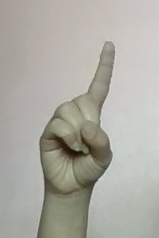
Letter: bb